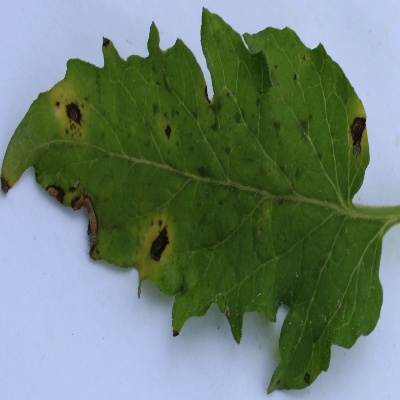
Crop: Tomato
Condition: septoria leaf spot